Fly rod building

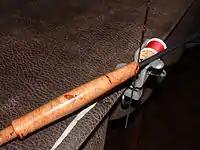
unfinished rod and winding tool

Rod blanks can be purchased with guide locations preset for the individual rod or placed by hand. Rod sections tend to be directional, wanting to flex in a certain direction over others. Rod builders usually test each rod section to find the point of greatest flex (aka spinning the rod) so that guides can be aligned along it. With the placement around the rod determined, the rod builder next determines where along the length of the rod to place the guides. This is usually done by taping the guides onto the rod, stringing the rod, flexing it and moving each guide to achieve the best fit to the rod's natural flex.